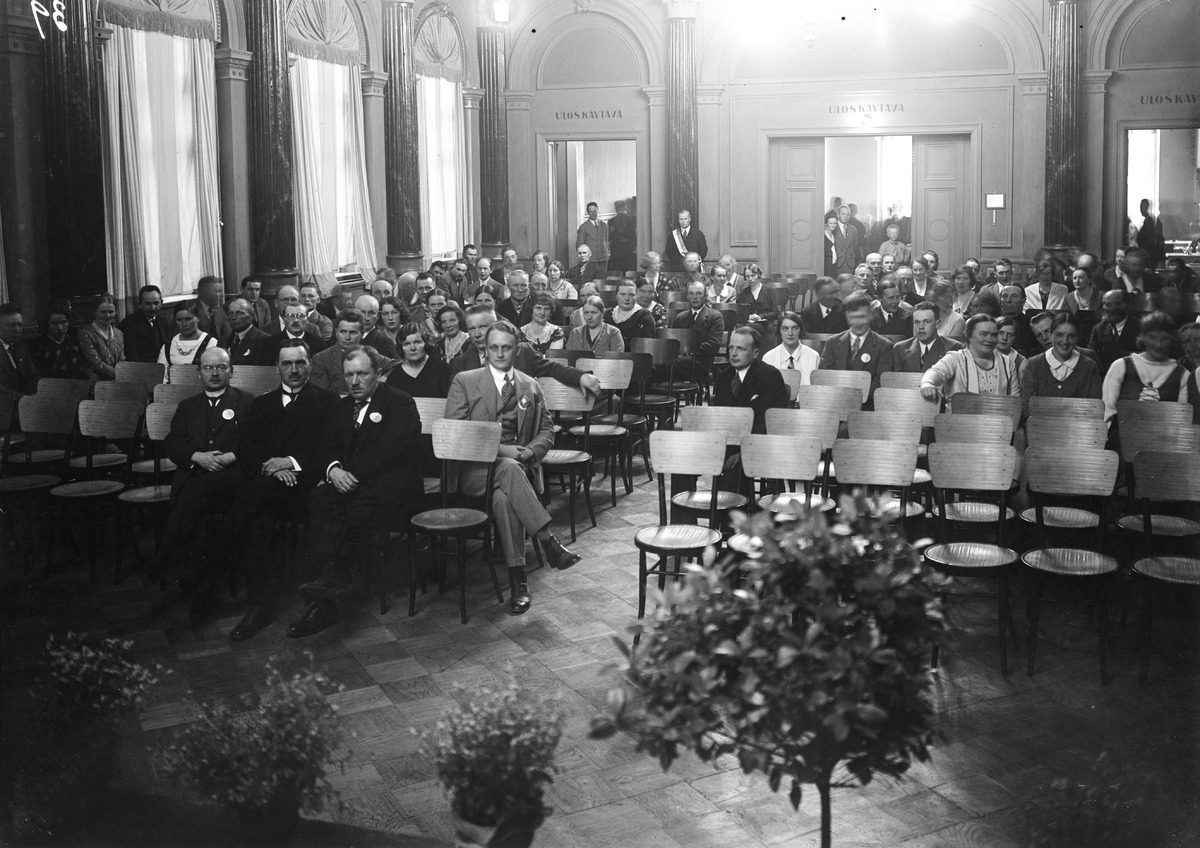
Ihmisiä istumassa tuoleilla suuressa salissa
A crowd of people sitting on chairs in a hall
sisällön kuvaus: Ihmisiä istumassa tuoleilla suuressa salissa 21.7.1931. Ei tietoa paikasta tai tilaisuudesta. content description: A crowd of people sitting on chairs in a hall on July 21, 1931. Place and event unknown.
Vuosi: 1931
Paikka: , Suomi, Suomi
Aiheet: sisäkuva; kokoontumiset; salit; rakennukset; gatherings; meetings; halls; buildings